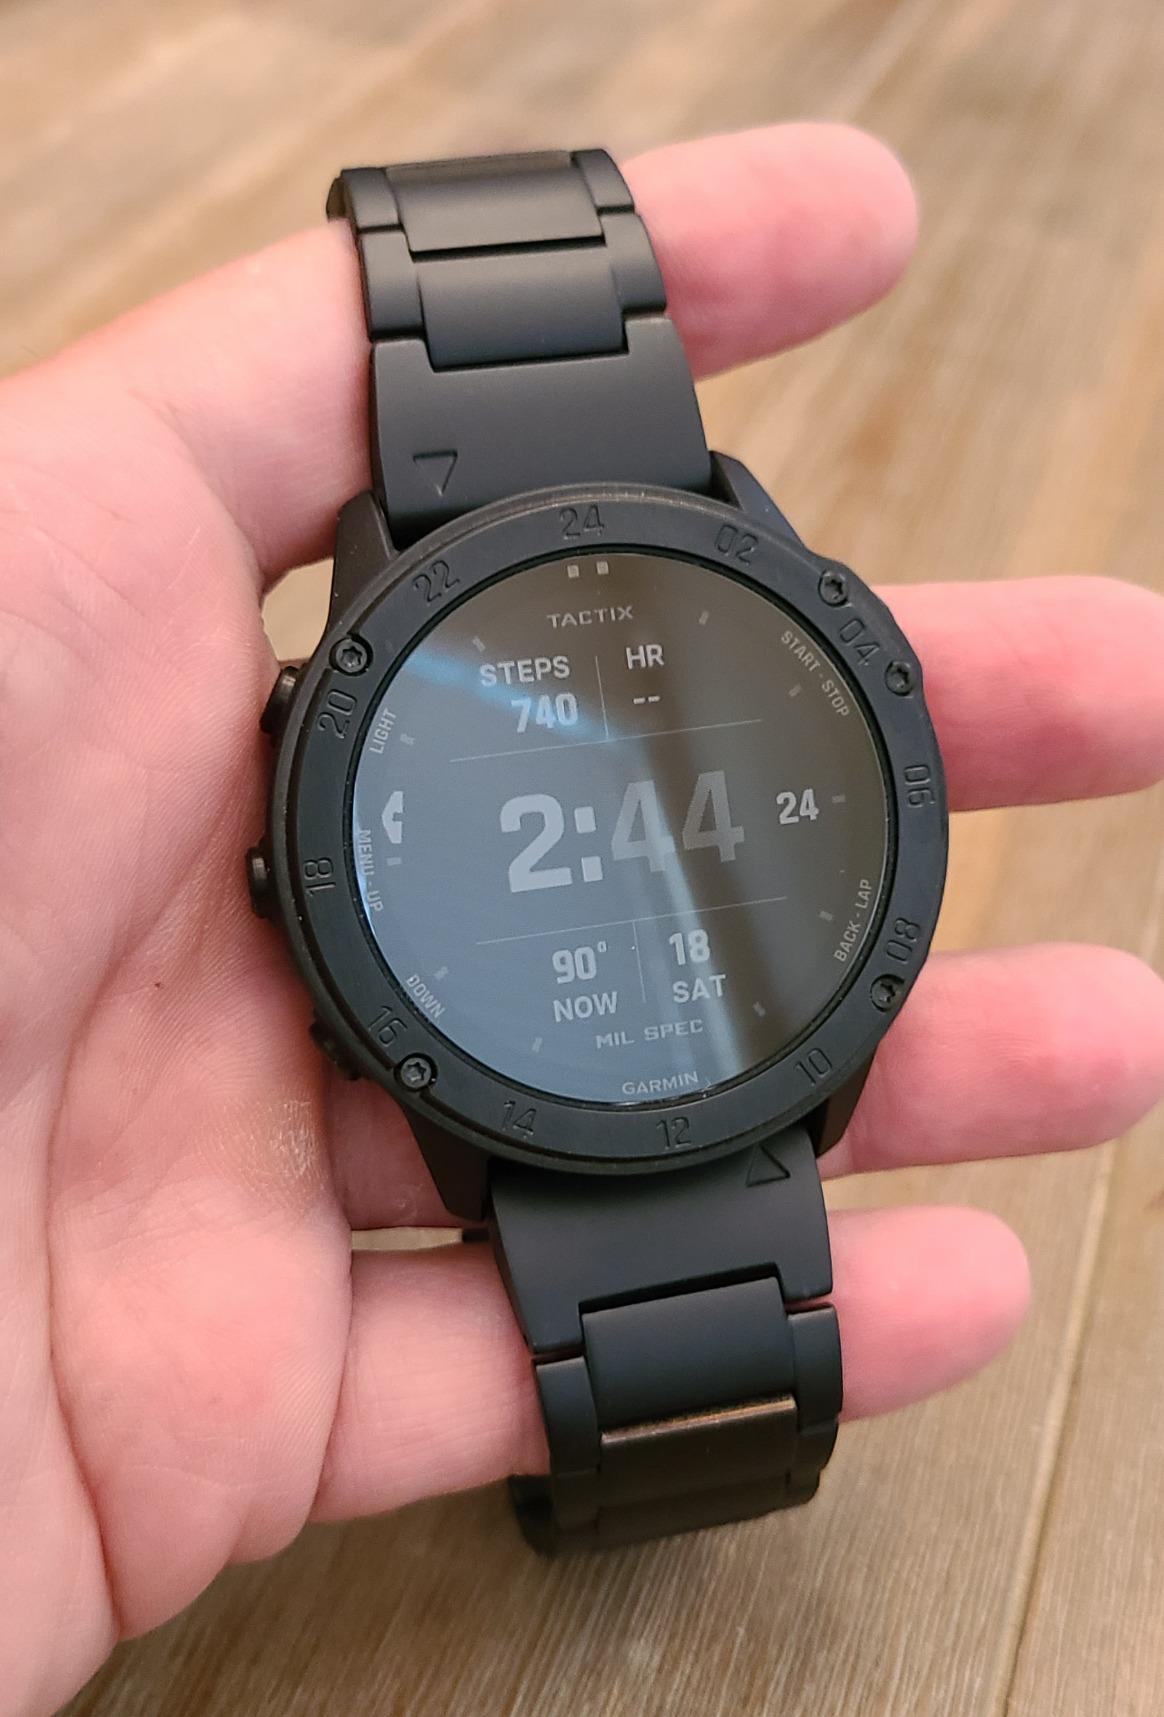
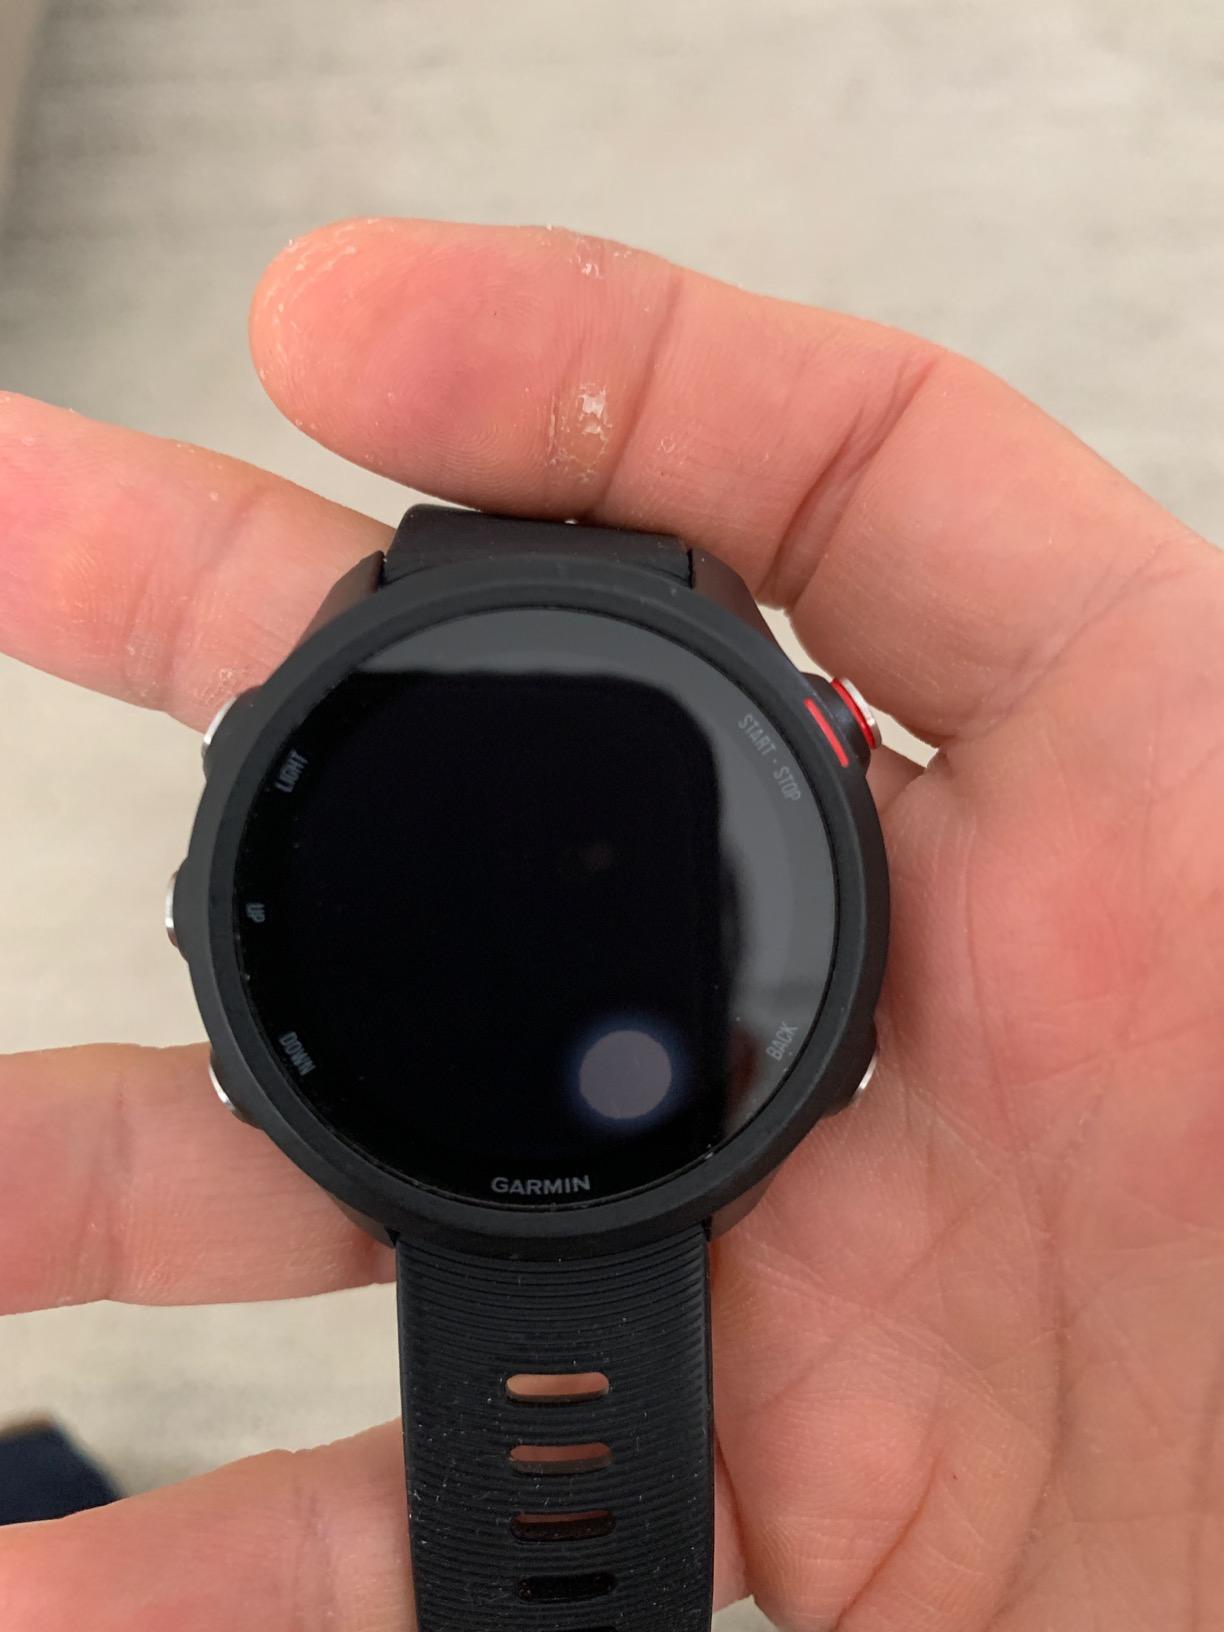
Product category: smartwatch
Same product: no